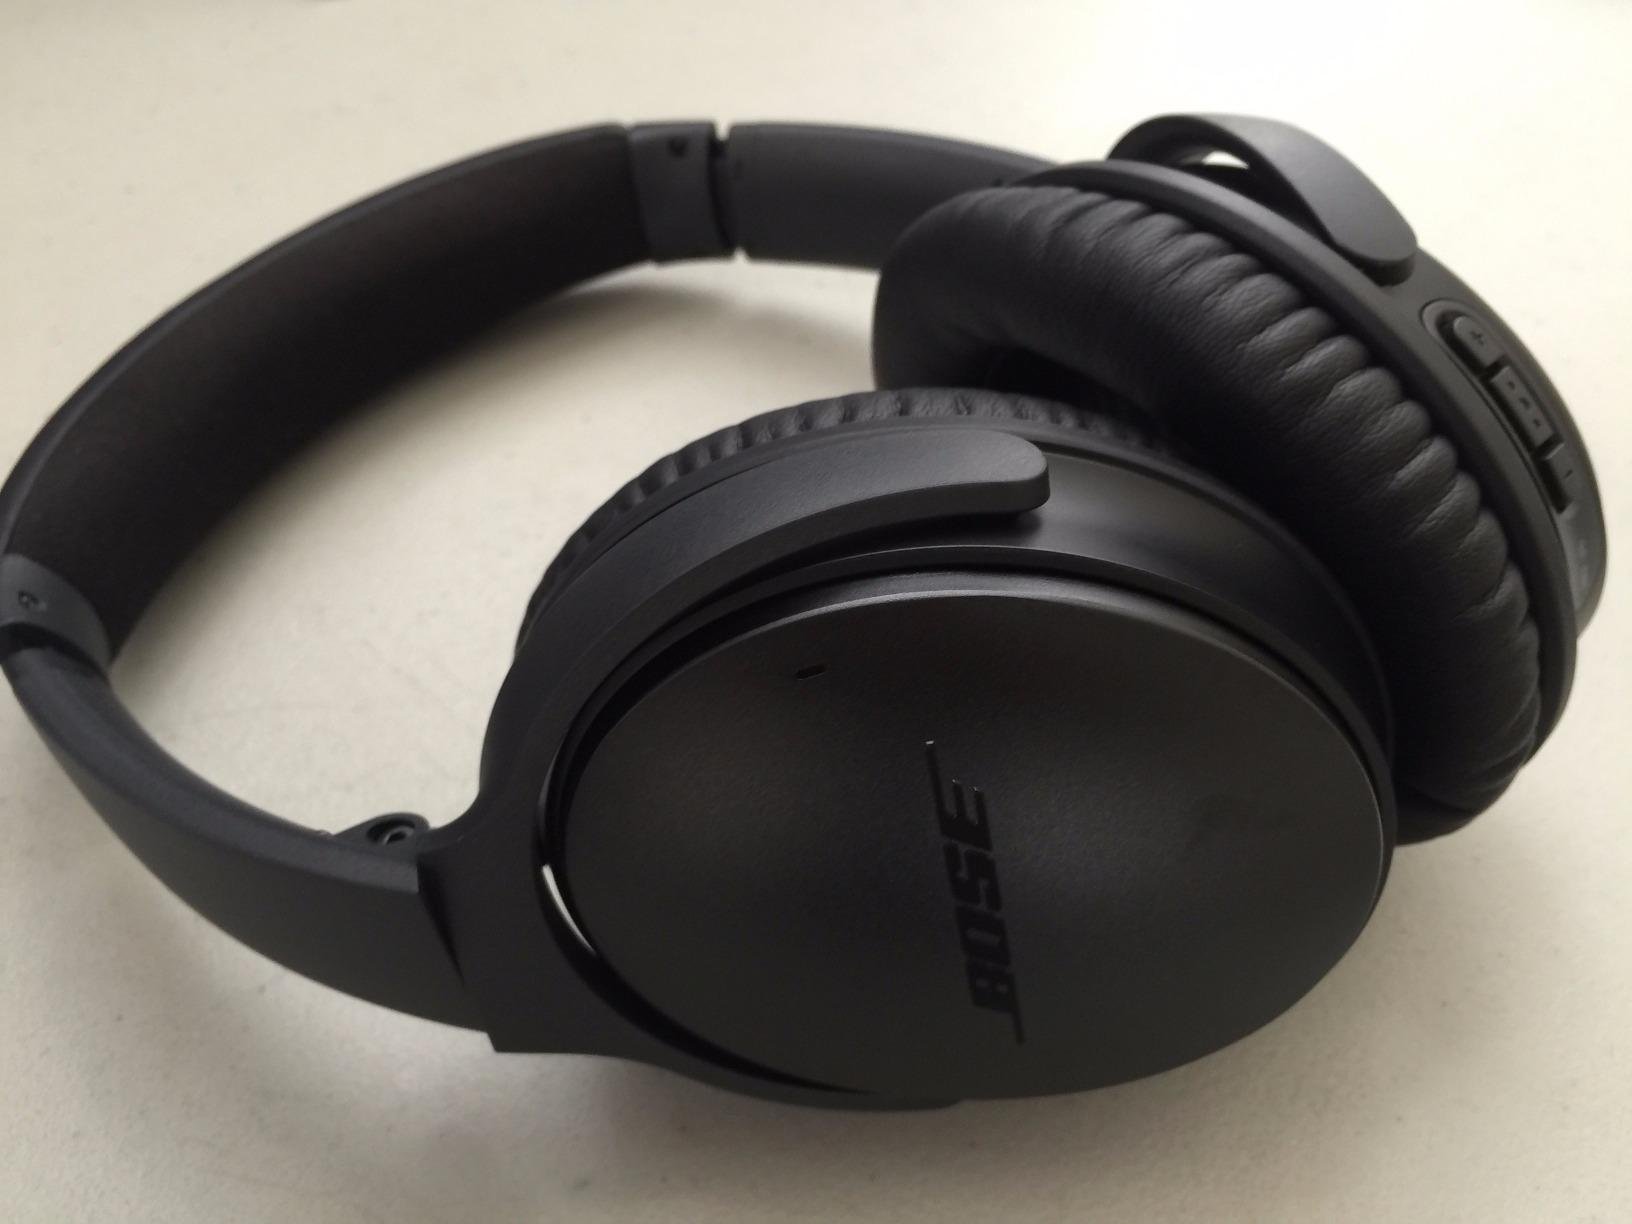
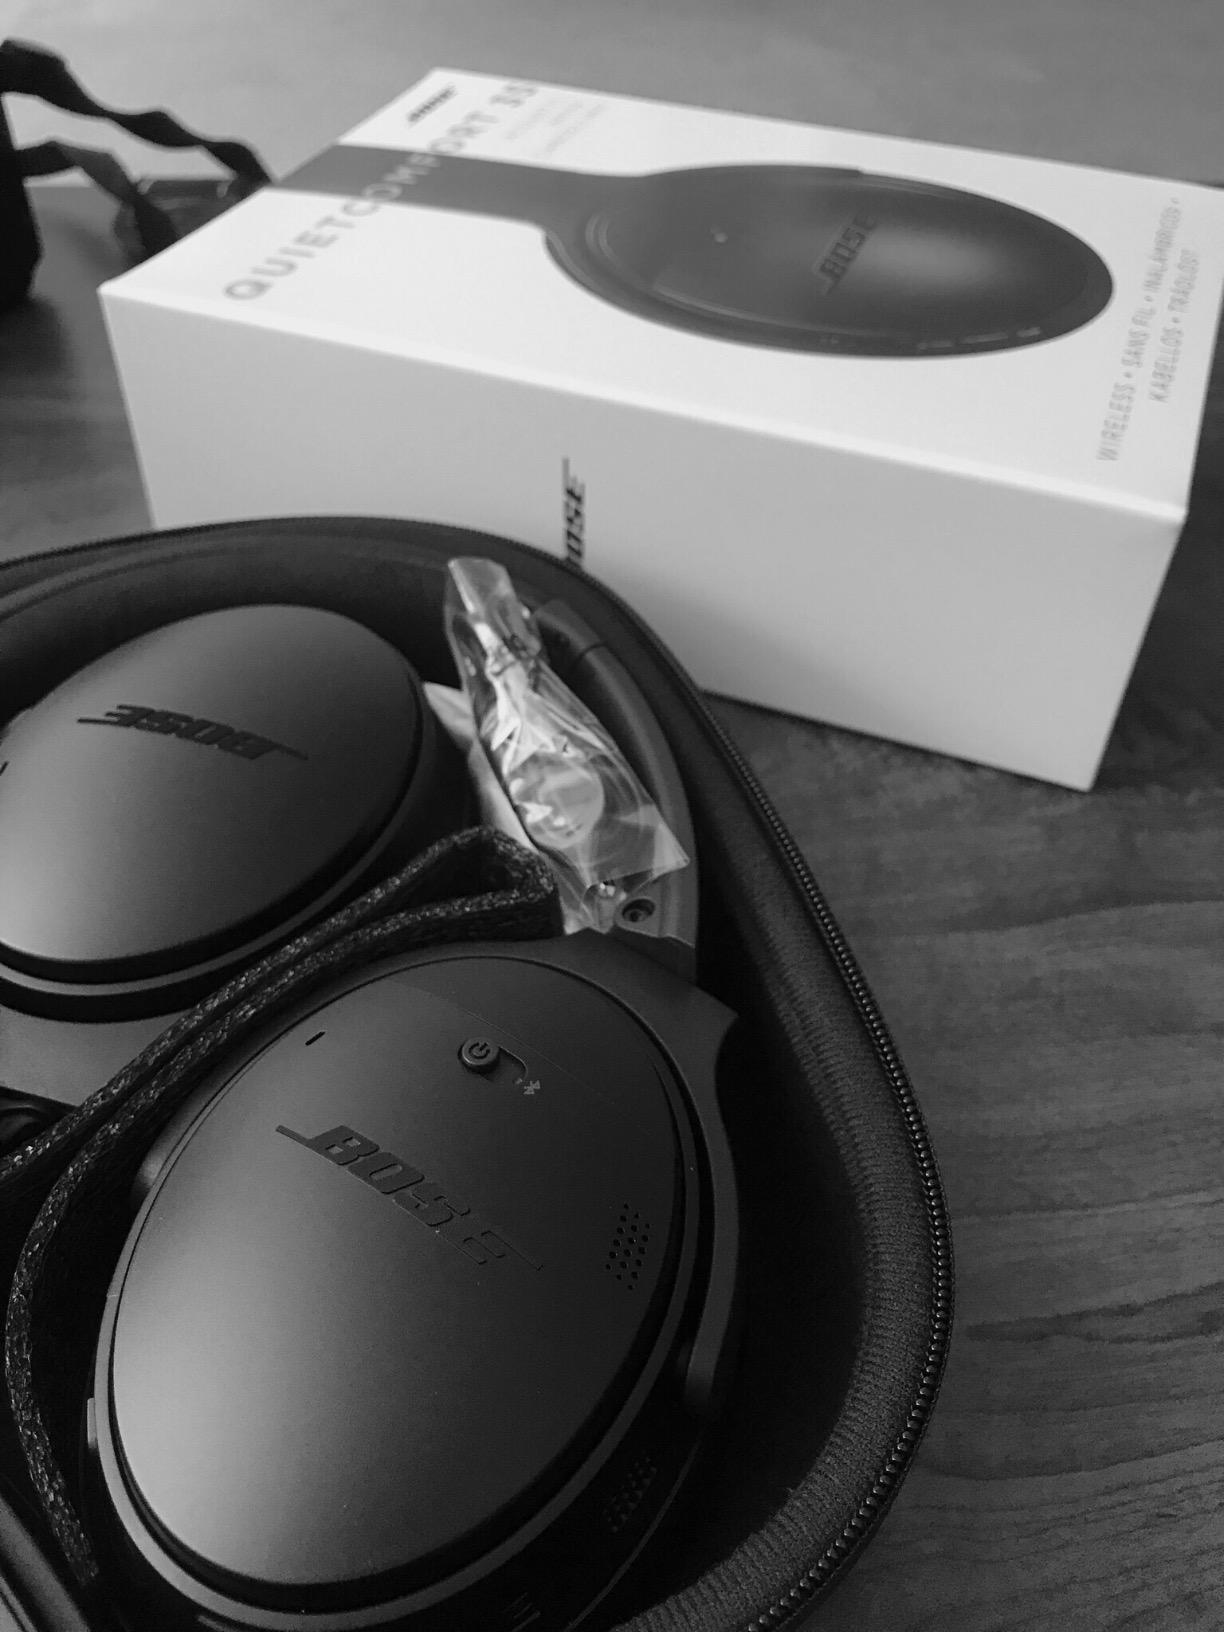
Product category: headphones
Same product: yes